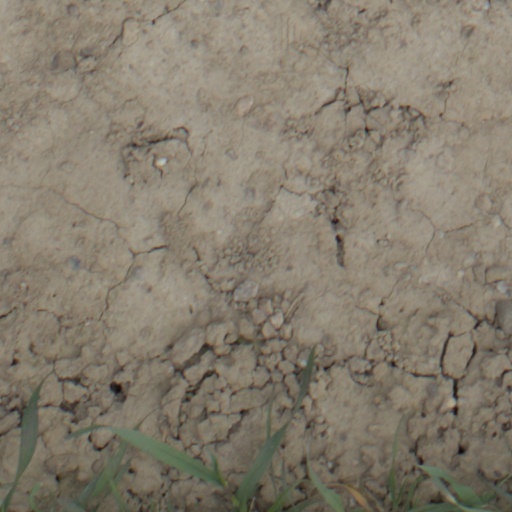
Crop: wheat